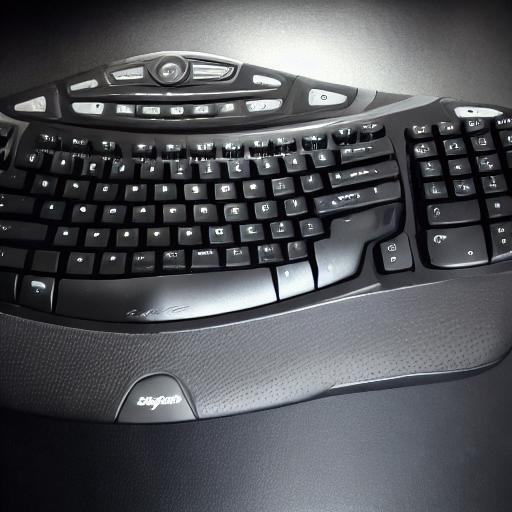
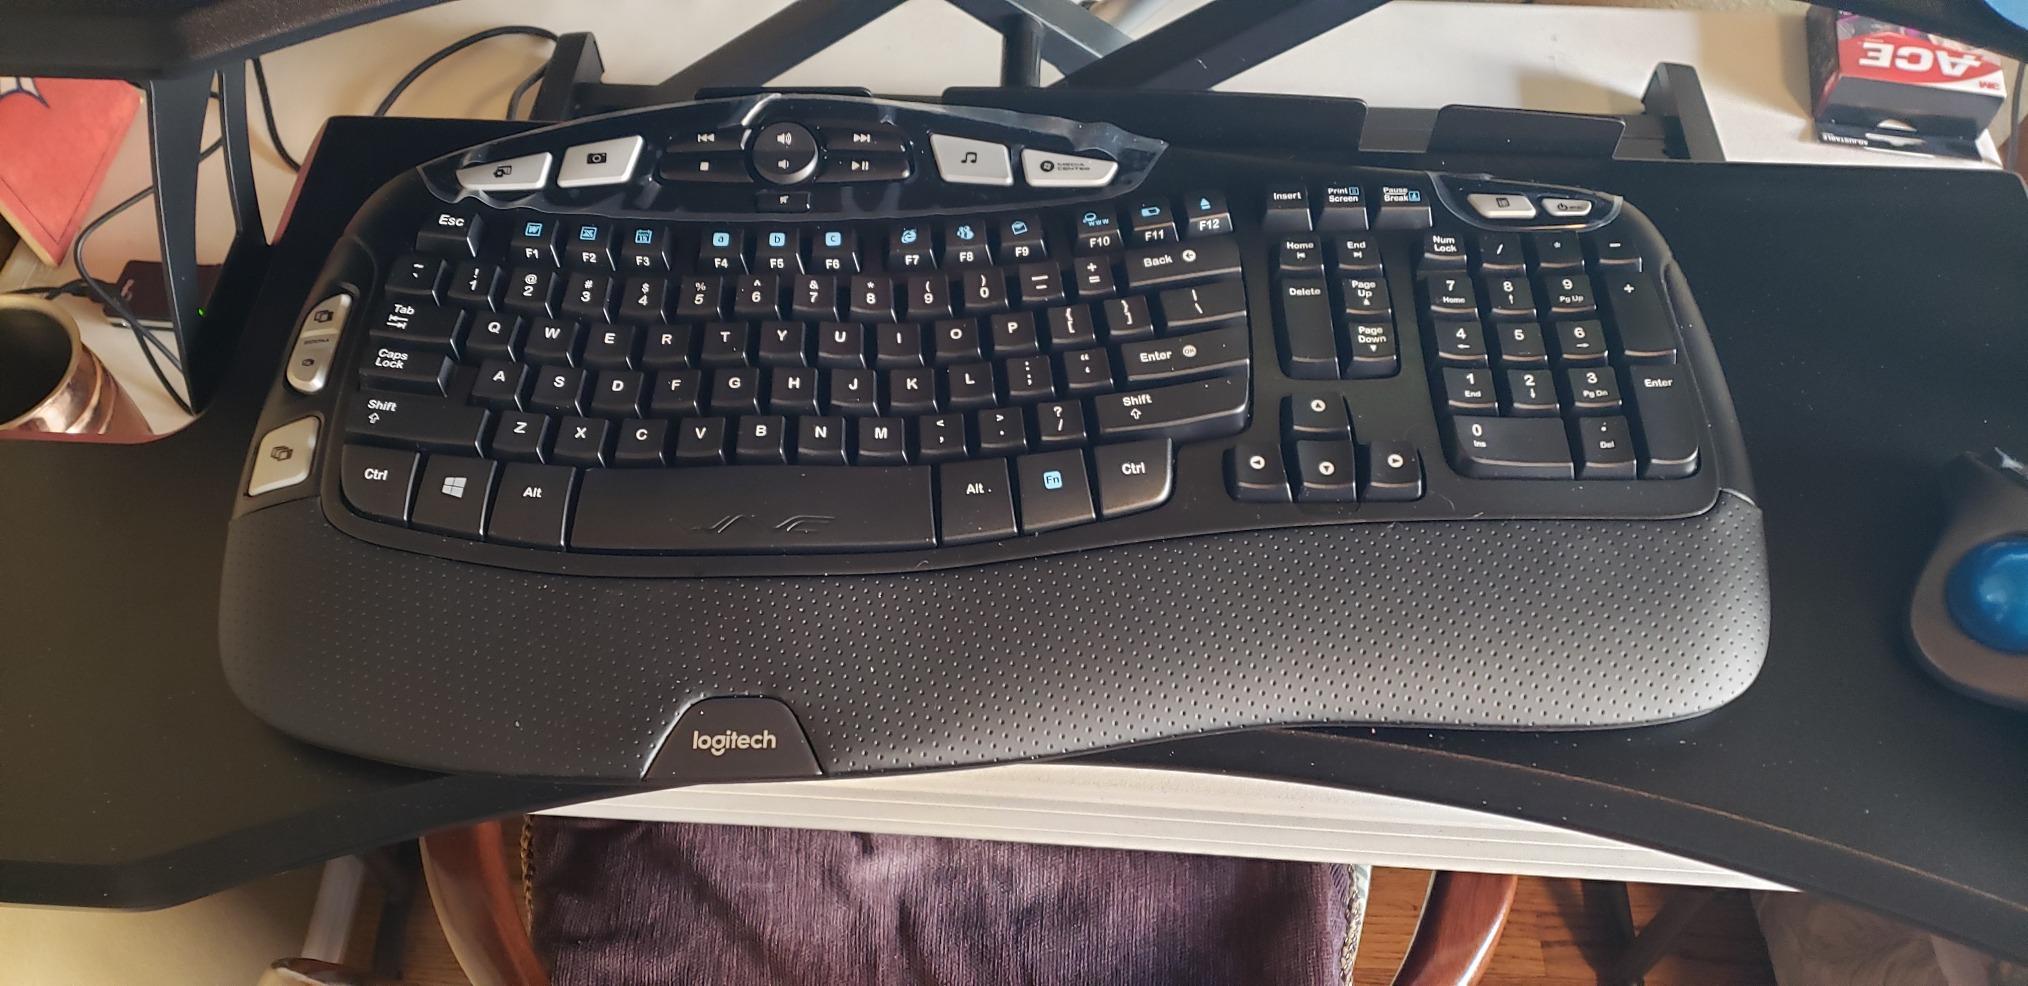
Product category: keyboard
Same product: no